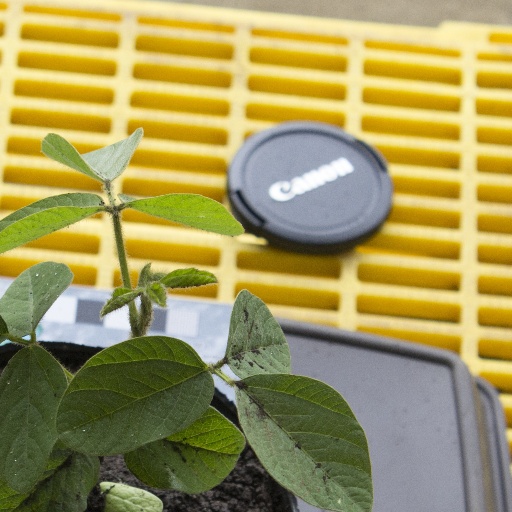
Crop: soybean